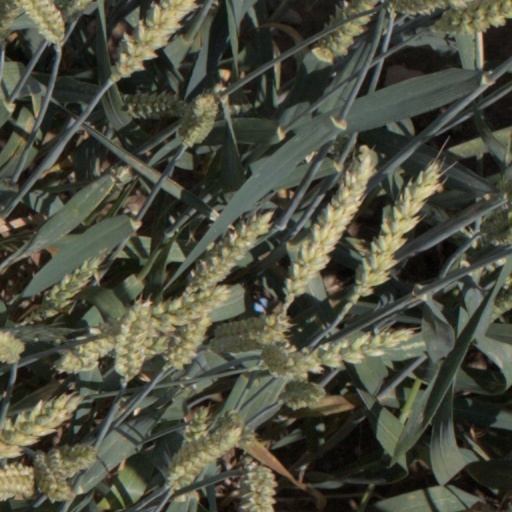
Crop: wheat